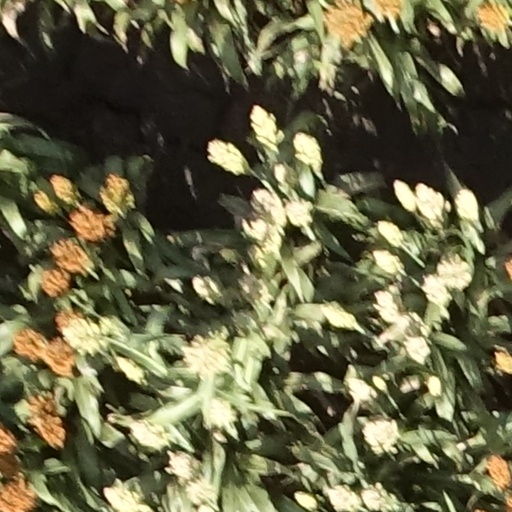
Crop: sorghum